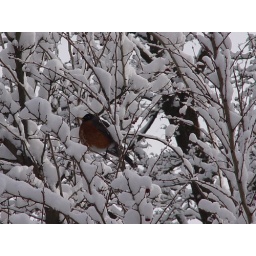
Robin sitting in snowy tree outside my front door.